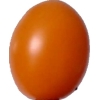
Label: tomato_cherry_orange